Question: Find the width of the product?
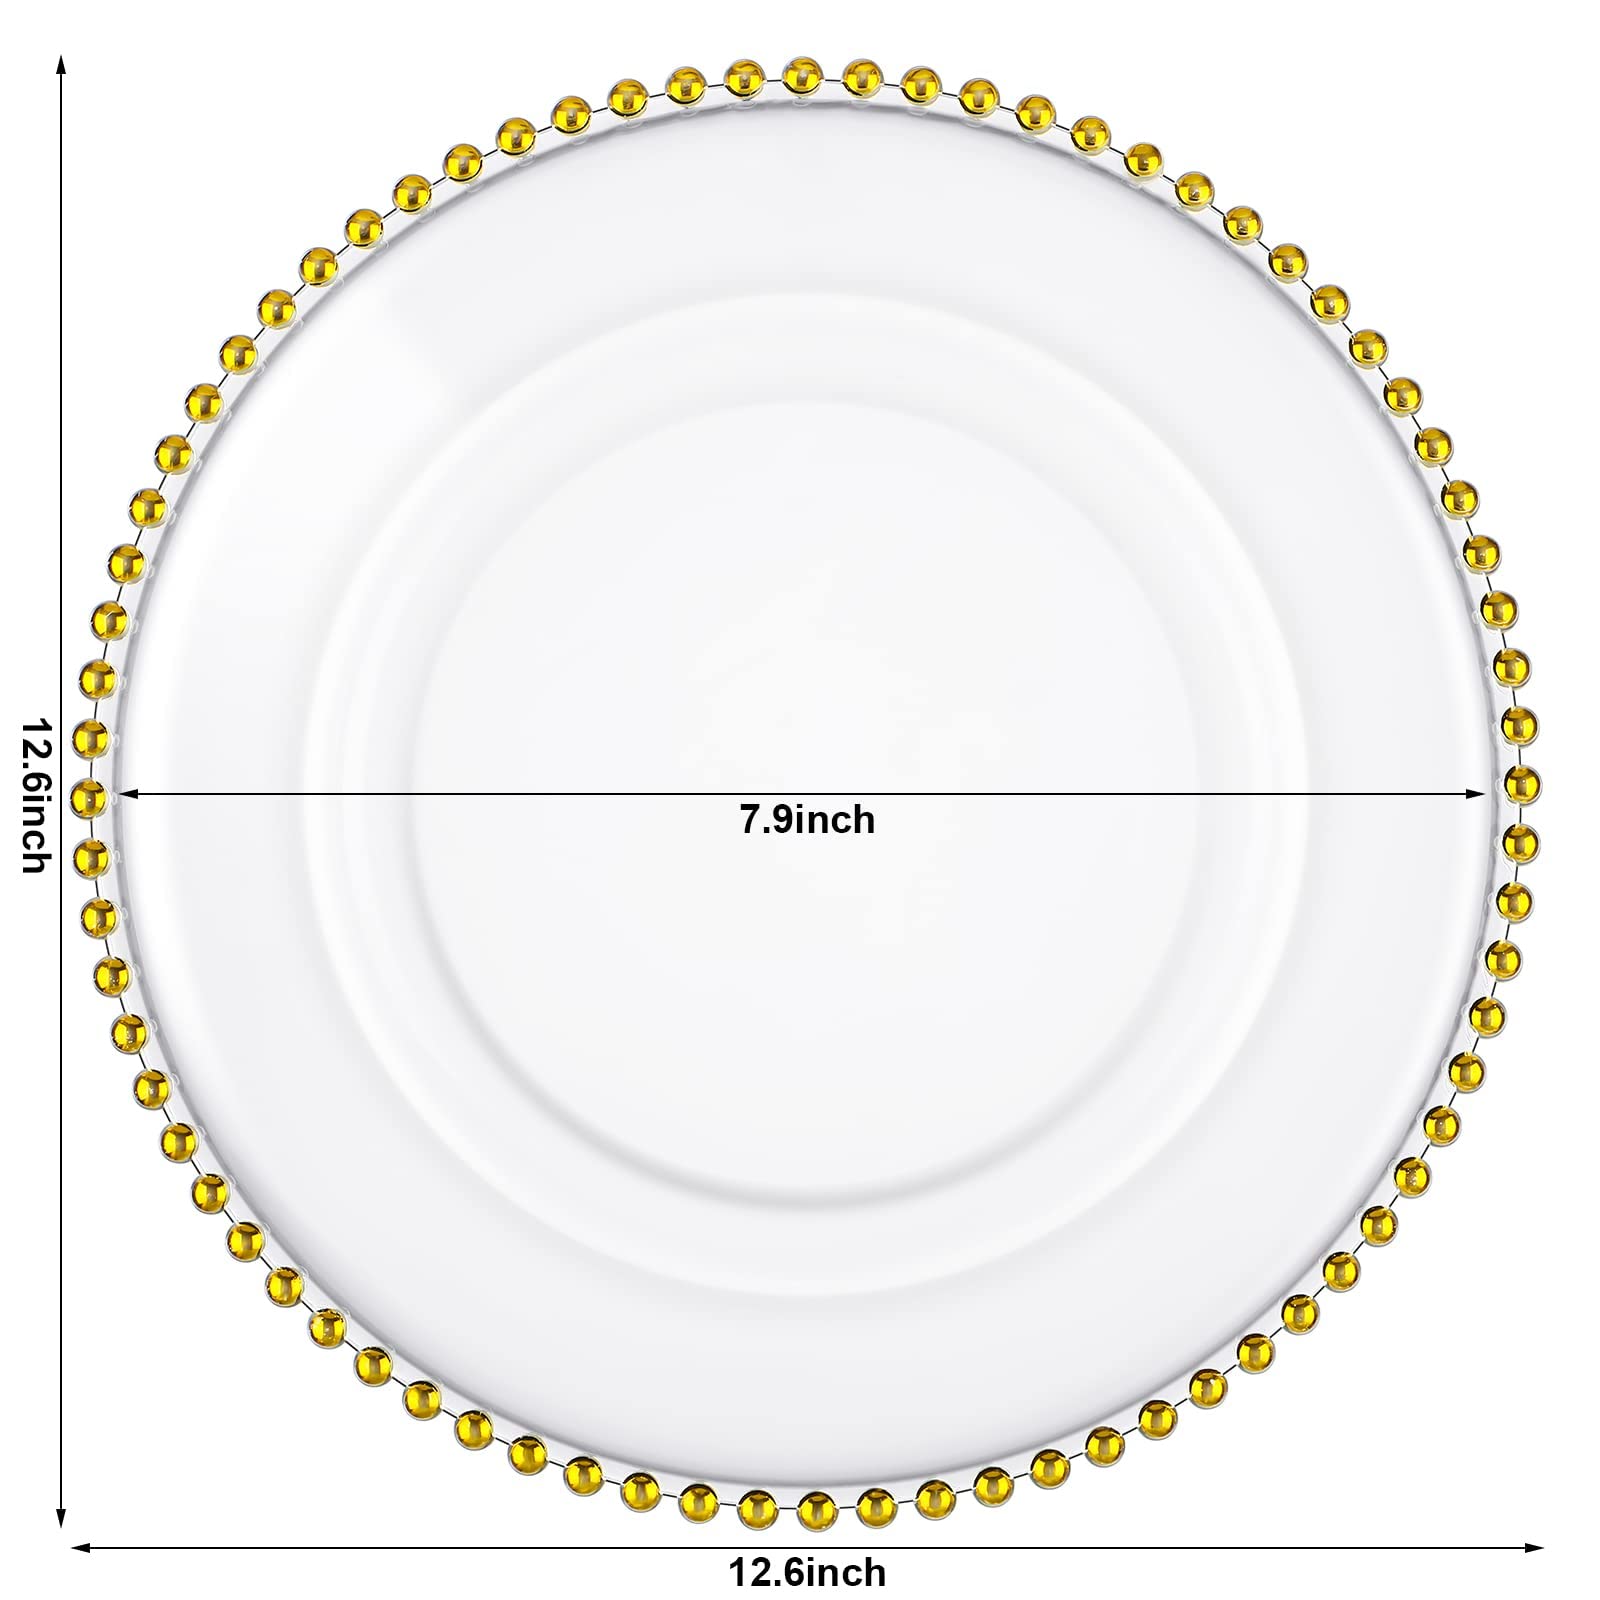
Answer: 12.6 inch